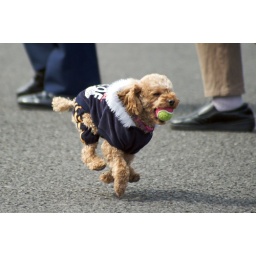
There was a cute dog playing catch with its owner in the park.